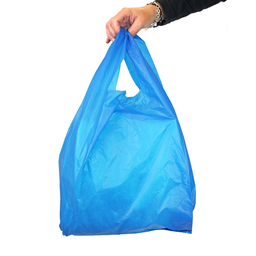
Label: plastic